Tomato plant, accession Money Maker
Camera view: vertical (180 deg); turntable rotation: 150 degrees
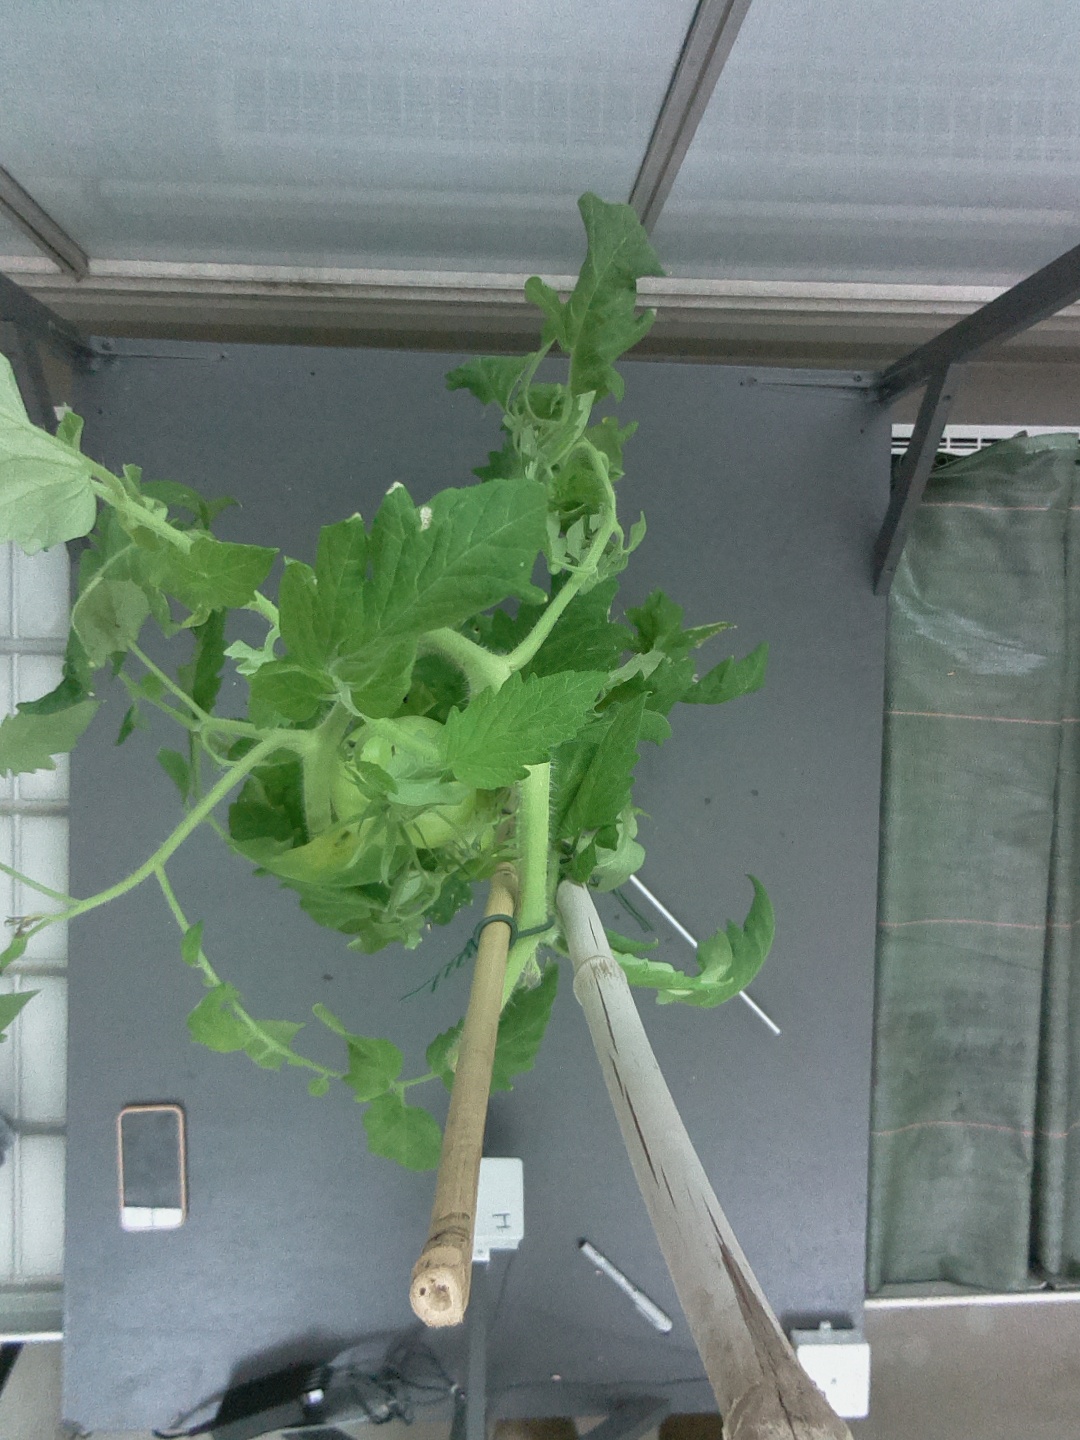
BBCH growth stage 77: 70%-80% of final fruit size